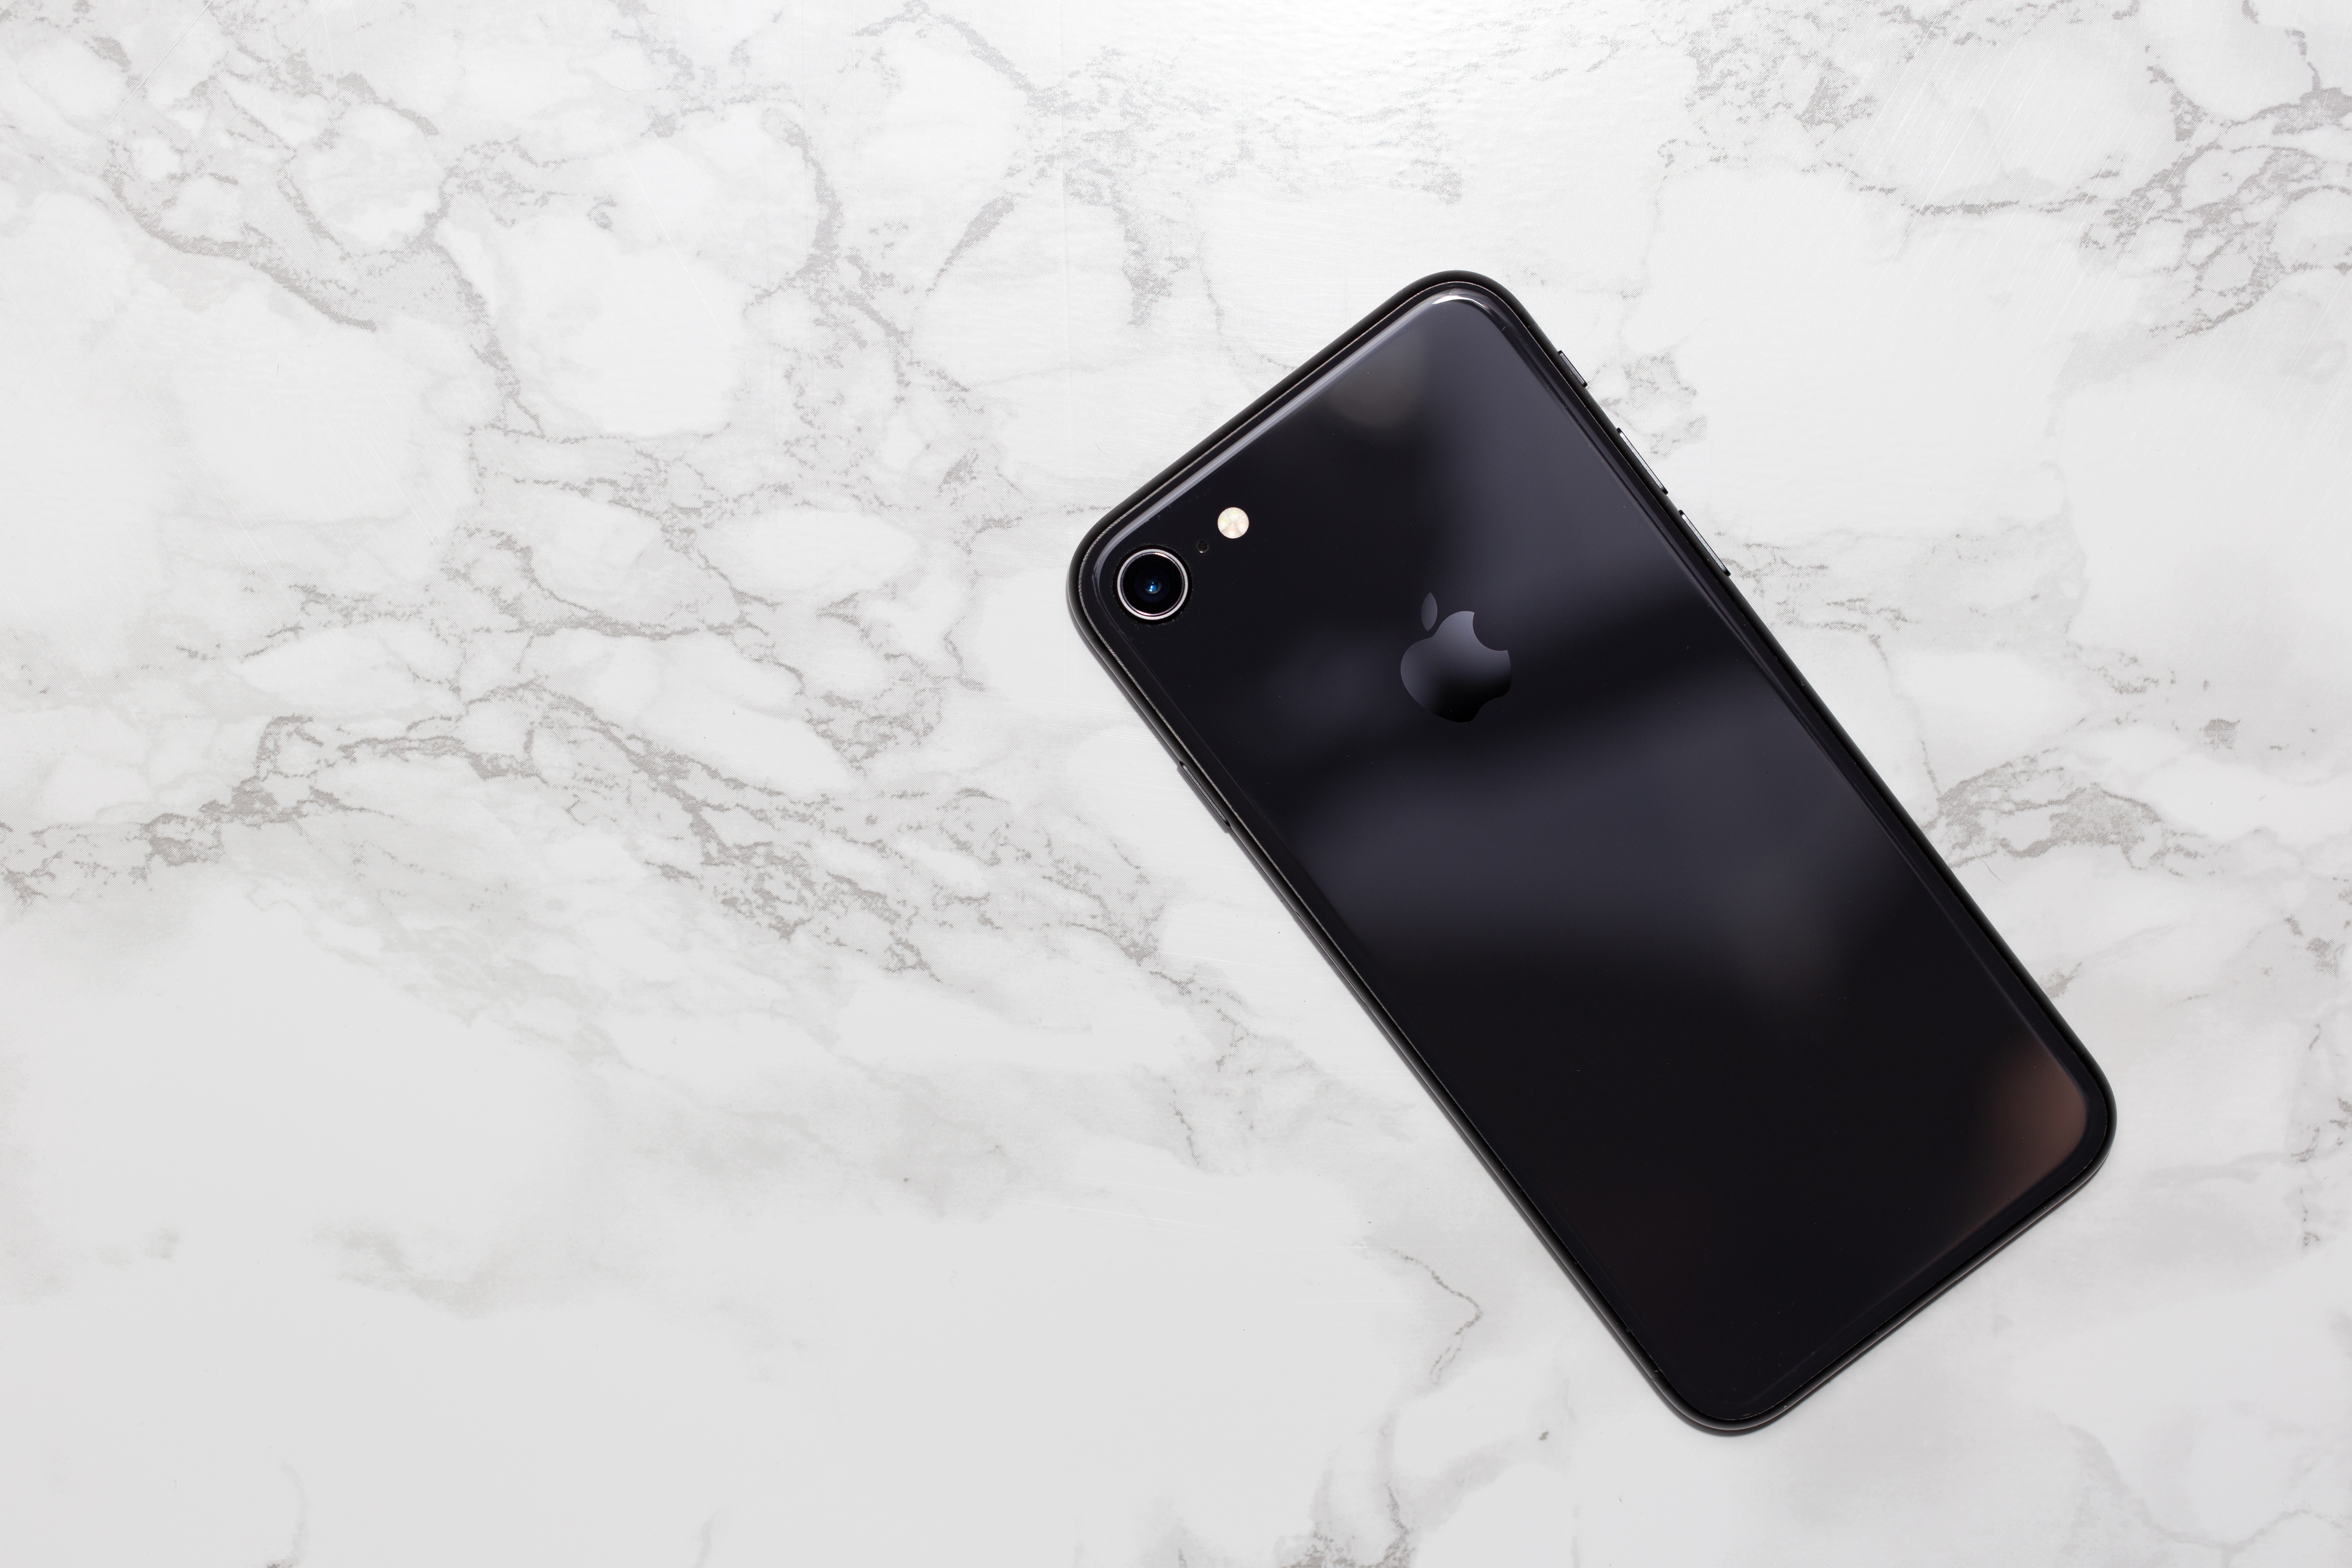
mobile phone, gadget, white, black, communication device, smartphone, portable communications device, electronic device, technology, mobile phone accessories, Material property, mobile phone case, font, photography